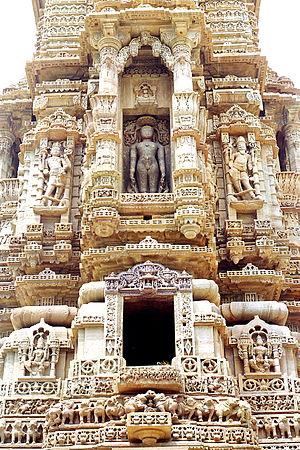
Temple de Shanthinath, Chittorgarh, Rajasthan, Inde